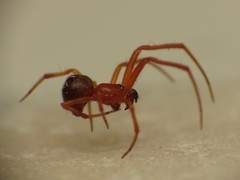
Species: Parasteatoda_tepidariorum